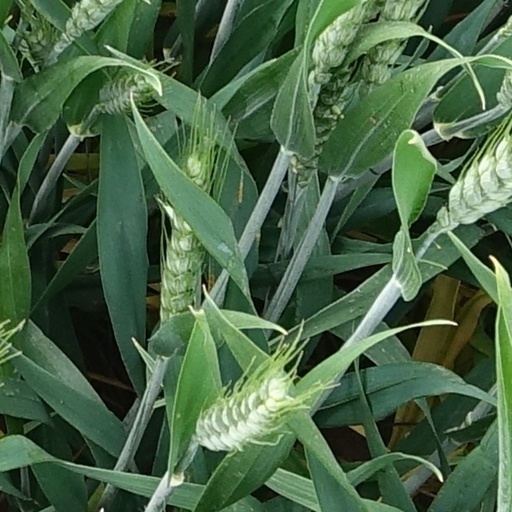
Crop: wheat